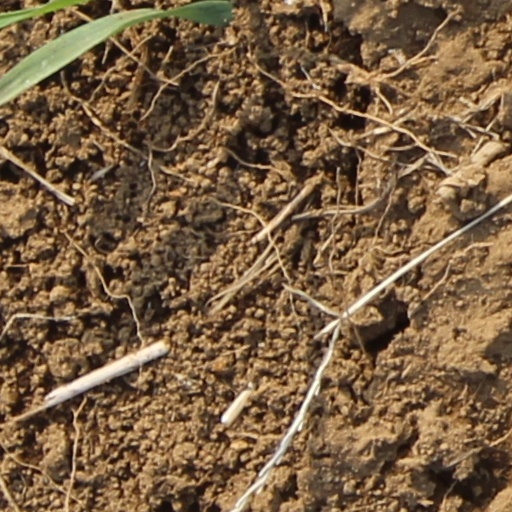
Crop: wheat